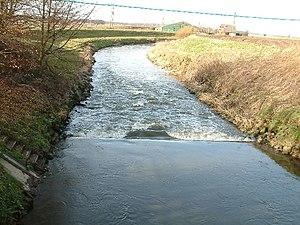
La Navigation Douglas désigne la canalisation, sur une trentaine de kilomètres, d'une section de la rivière Douglas qui a permis au XVIIIᵉ siècle l'expansion de l'extraction charbonnière dans la région du Lancashire en Angleterre, alors pauvre et très peu peuplée, puis un développement économique précoce, qui a préfiguré la révolution industrielle, dont cette région fut le berceau. Cotée en Bourse de Londres, la Navigation Douglas fut victime du Krach de 1720.